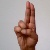
The image shows a hand gesture representing the letter 'U' in Indian Sign Language.